Ivona Fialková

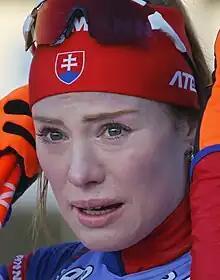
Fialková in 2023

Ivona Fialková (born 22 November 1994) is a former Slovak biathlete. She was born in Brezno. She has competed in the Biathlon World Cup, and represented Slovakia at the Biathlon World Championships 2016. Her older sister Paulína Fialková is also Slovak biathlete. She retired at the end of the 2022/23 season.